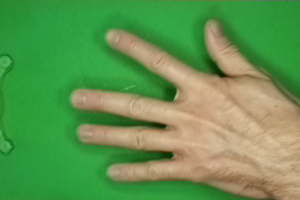
Label: paper